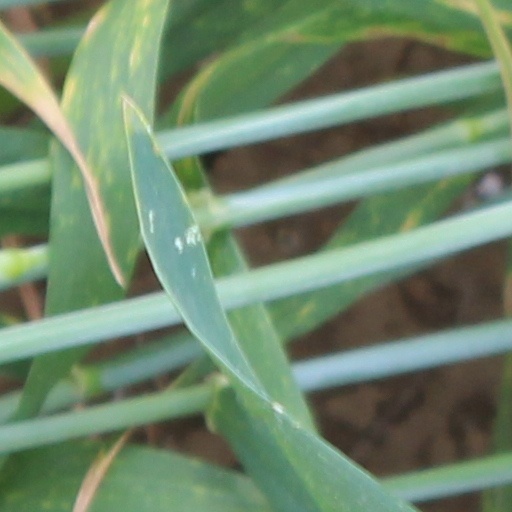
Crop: wheat